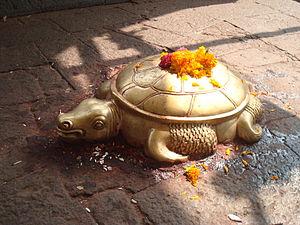
La tortue apparaît aussi bien dans l'art que dans la culture populaire et revêt des symboliques différentes selon la culture de chaque région. Symbole de lenteur en Europe occidentale, elle se fait l'allégorie du monde en Chine.